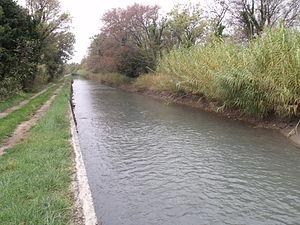
Canal de Craponne depuis la D25b (Aureille, Bouches-du-Rhône)
Le canal de Craponne, canal situé dans le département des Bouches-du-Rhône, relie la Durance au Rhône. L'objet initial du canal était d'amener de l'eau à Salon-de-Provence et à la plaine de la Crau. Il a été ensuite prolongé pour aller jusqu'à Arles. Un embranchement le fait communiquer avec l'étang de Berre en formant une île au-dessous de Salon-de-Provence. Il doit son nom à l'ingénieur Adam de Craponne qui l'a conçu et a commencé sa réalisation.
Le massif des Alpilles est un massif montagneux de faible altitude, au paysage original de roches blanches calcaires, situé au nord-ouest du département français des Bouches-du-Rhône. Il s'étend d'ouest en est entre Tarascon et Orgon sur une superficie de 50 000 hectares, et sur seize communes, bien que très partiellement pour Tarascon et Saint-Martin-de-Crau. Environ 43 000 personnes vivent dans les Alpilles. Depuis le 13 juillet 2006, les collectivités locales sont associées au sein du parc naturel régional des Alpilles.